Torwarsak

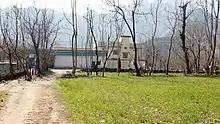
Akbar colony Shnai

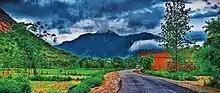
Jangdara Torwarsak

The Torwarsak area of Pakistan is an "administrative unit", known as the Union council of Buner District, located in the Khyber Pakhtunkhwa province of Pakistan.